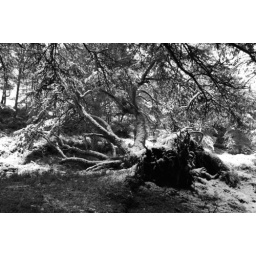
If a tree falls in the forest . . .